Markus Keller (ice hockey)

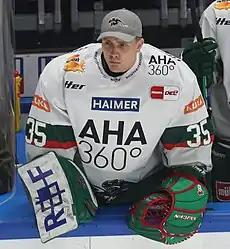

Markus Keller (born 19 August 1989) is a German former professional ice hockey goaltender. He most notably played for Eisbären Berlin and Augsburger Panther in the Deutsche Eishockey Liga (DEL). He is currently the team manager for Augsburger Panther.